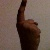
The image shows a hand gesture representing the number 1 in Indian Sign Language.